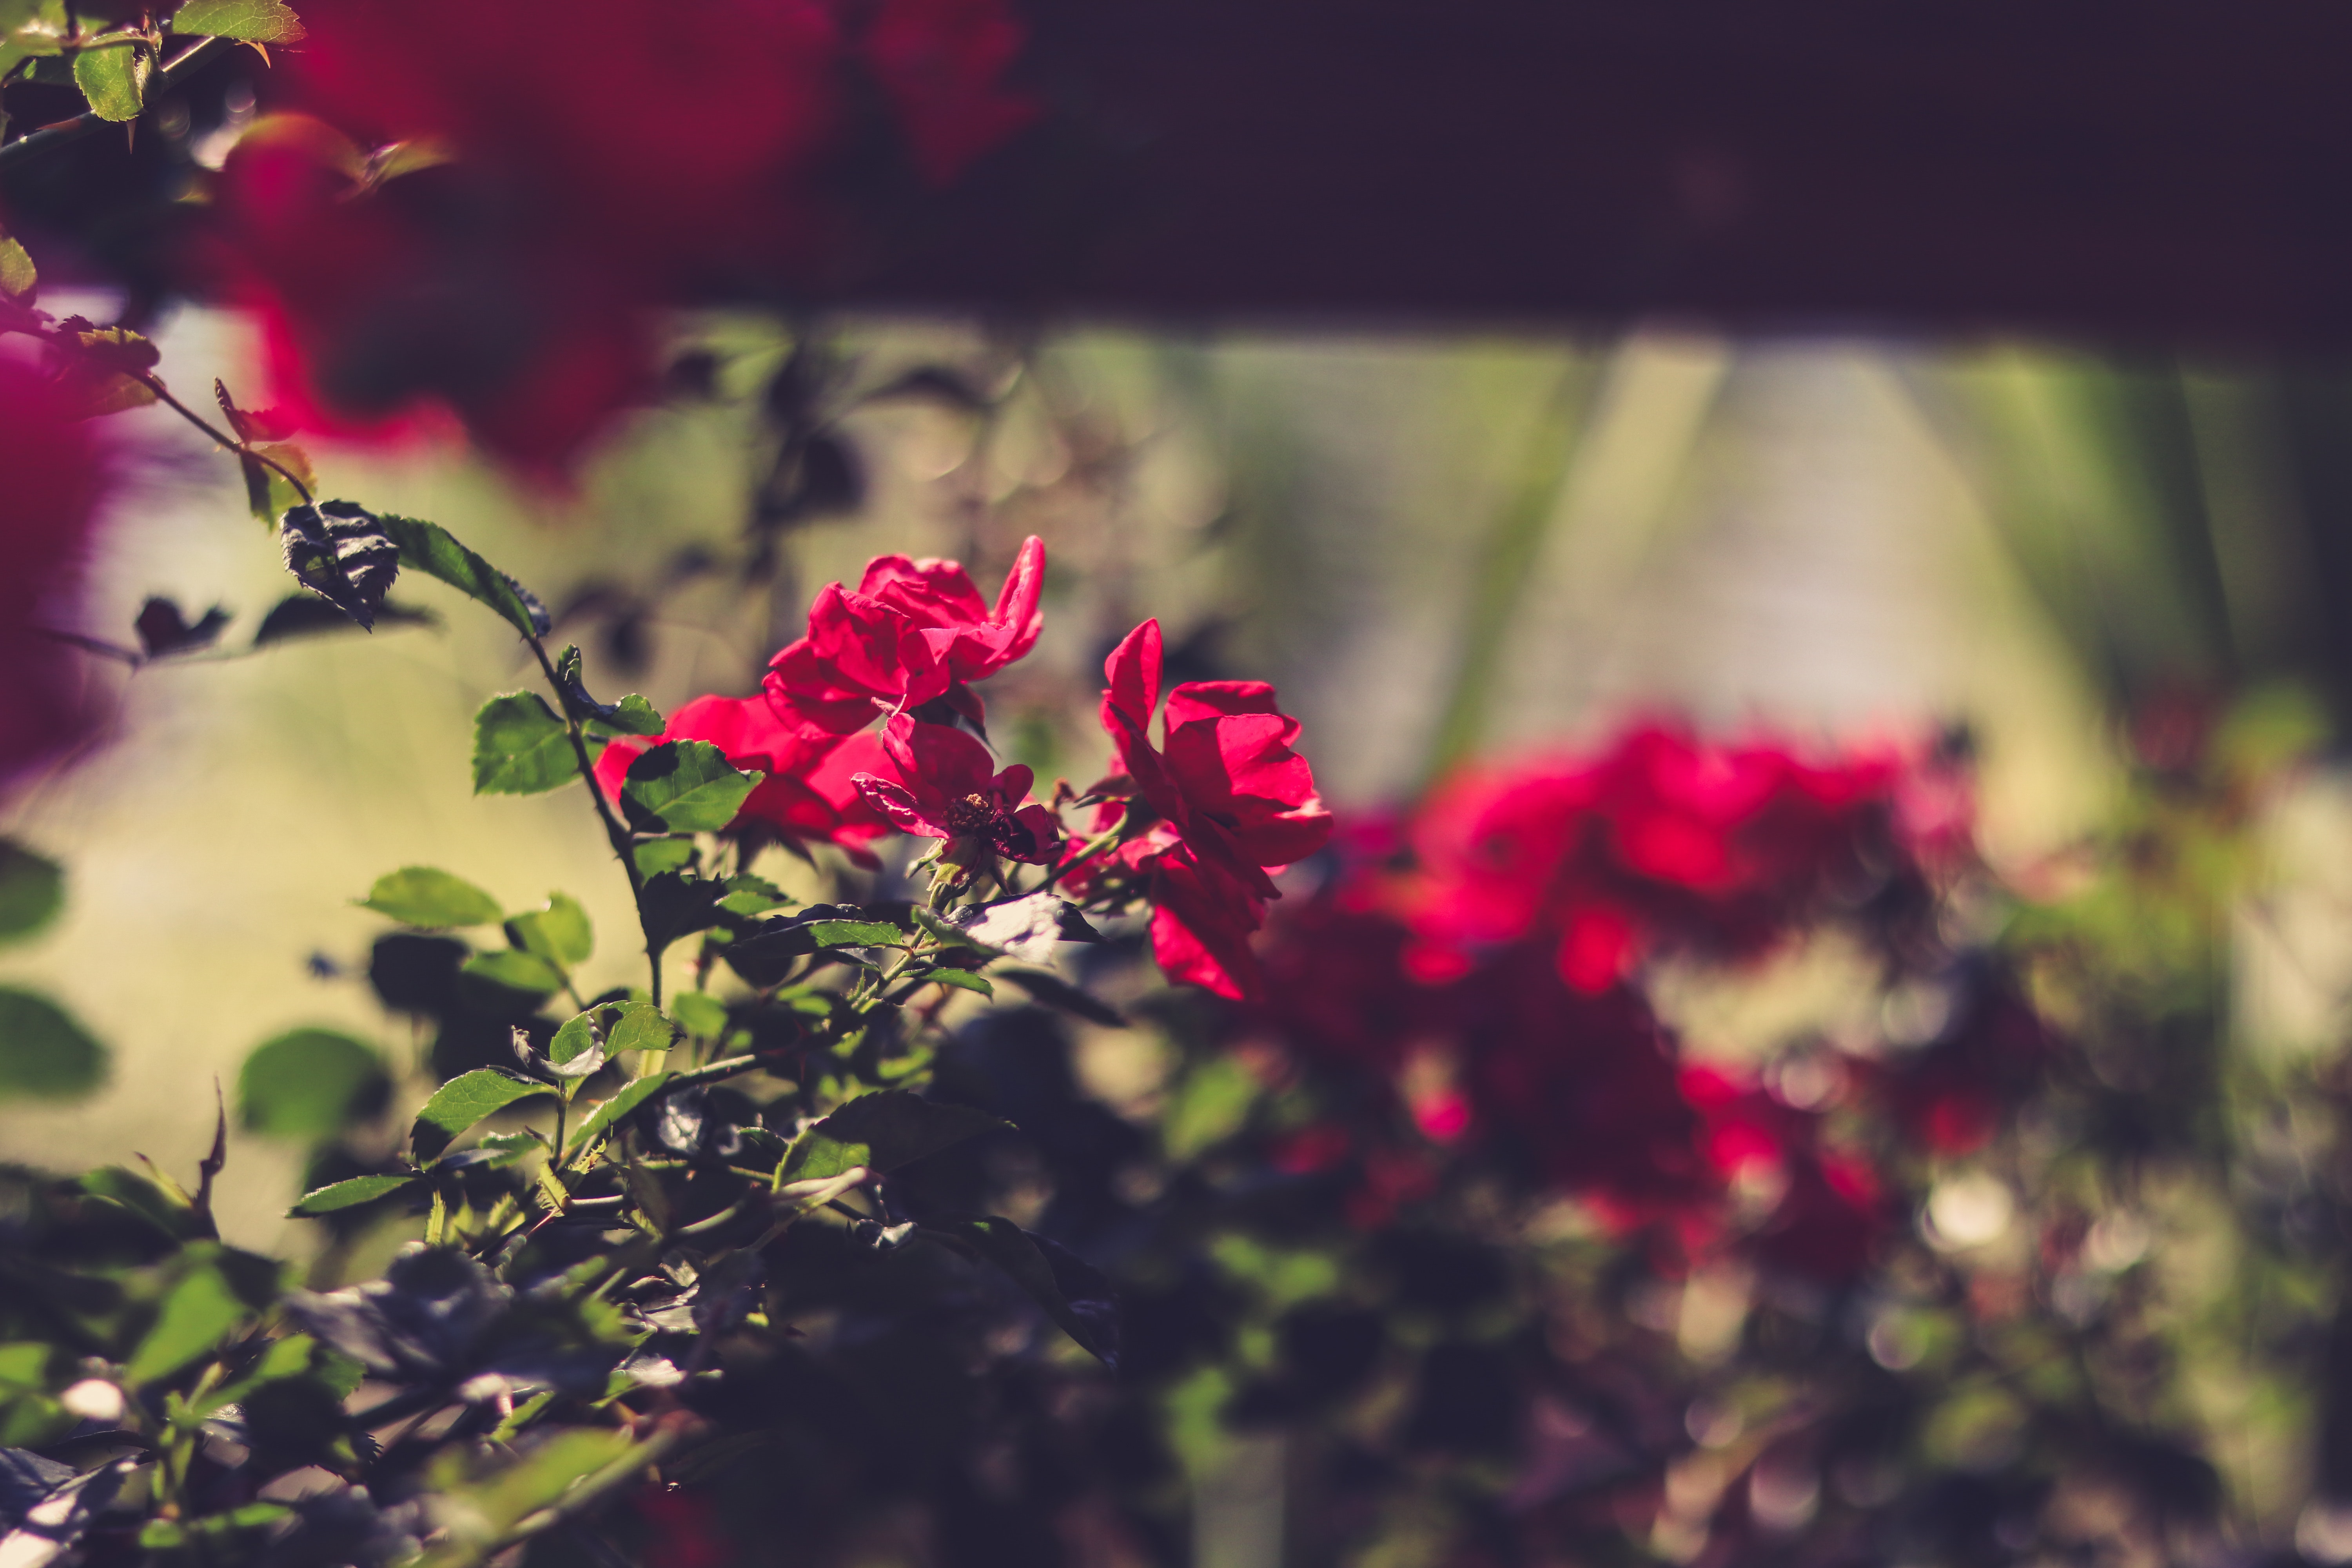
flower, red, pink, petal, sky, plant, green, bougainvillea, leaf, light, beauty, spring, flowering plant, botany, morning, garden roses, Colorfulness, sunlight, rose family, magenta, rose, branch, cloud, annual plant, shrub, floral design, macro photography, plant stem, rose order, camellia, blossom, wildflower, perennial plant, pink family